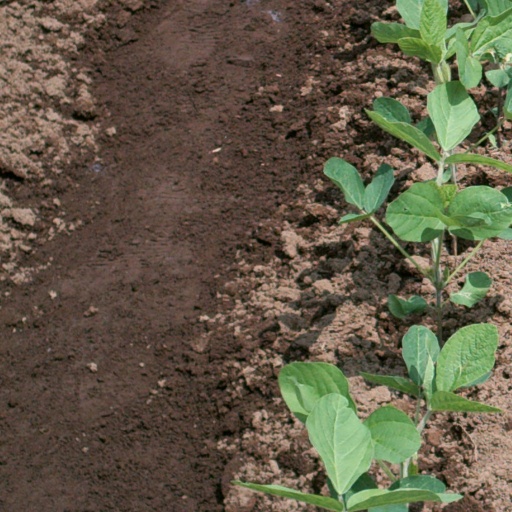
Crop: soybean